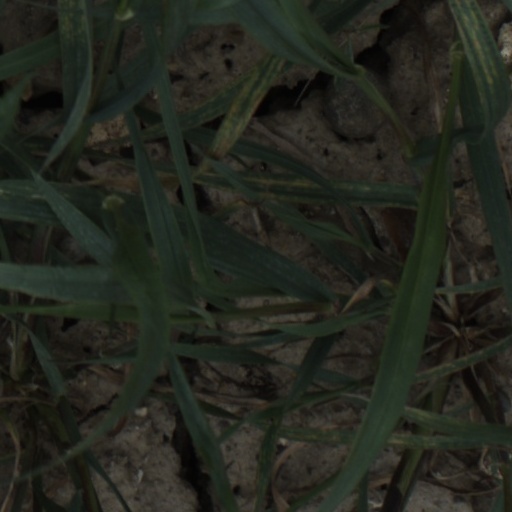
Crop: wheat